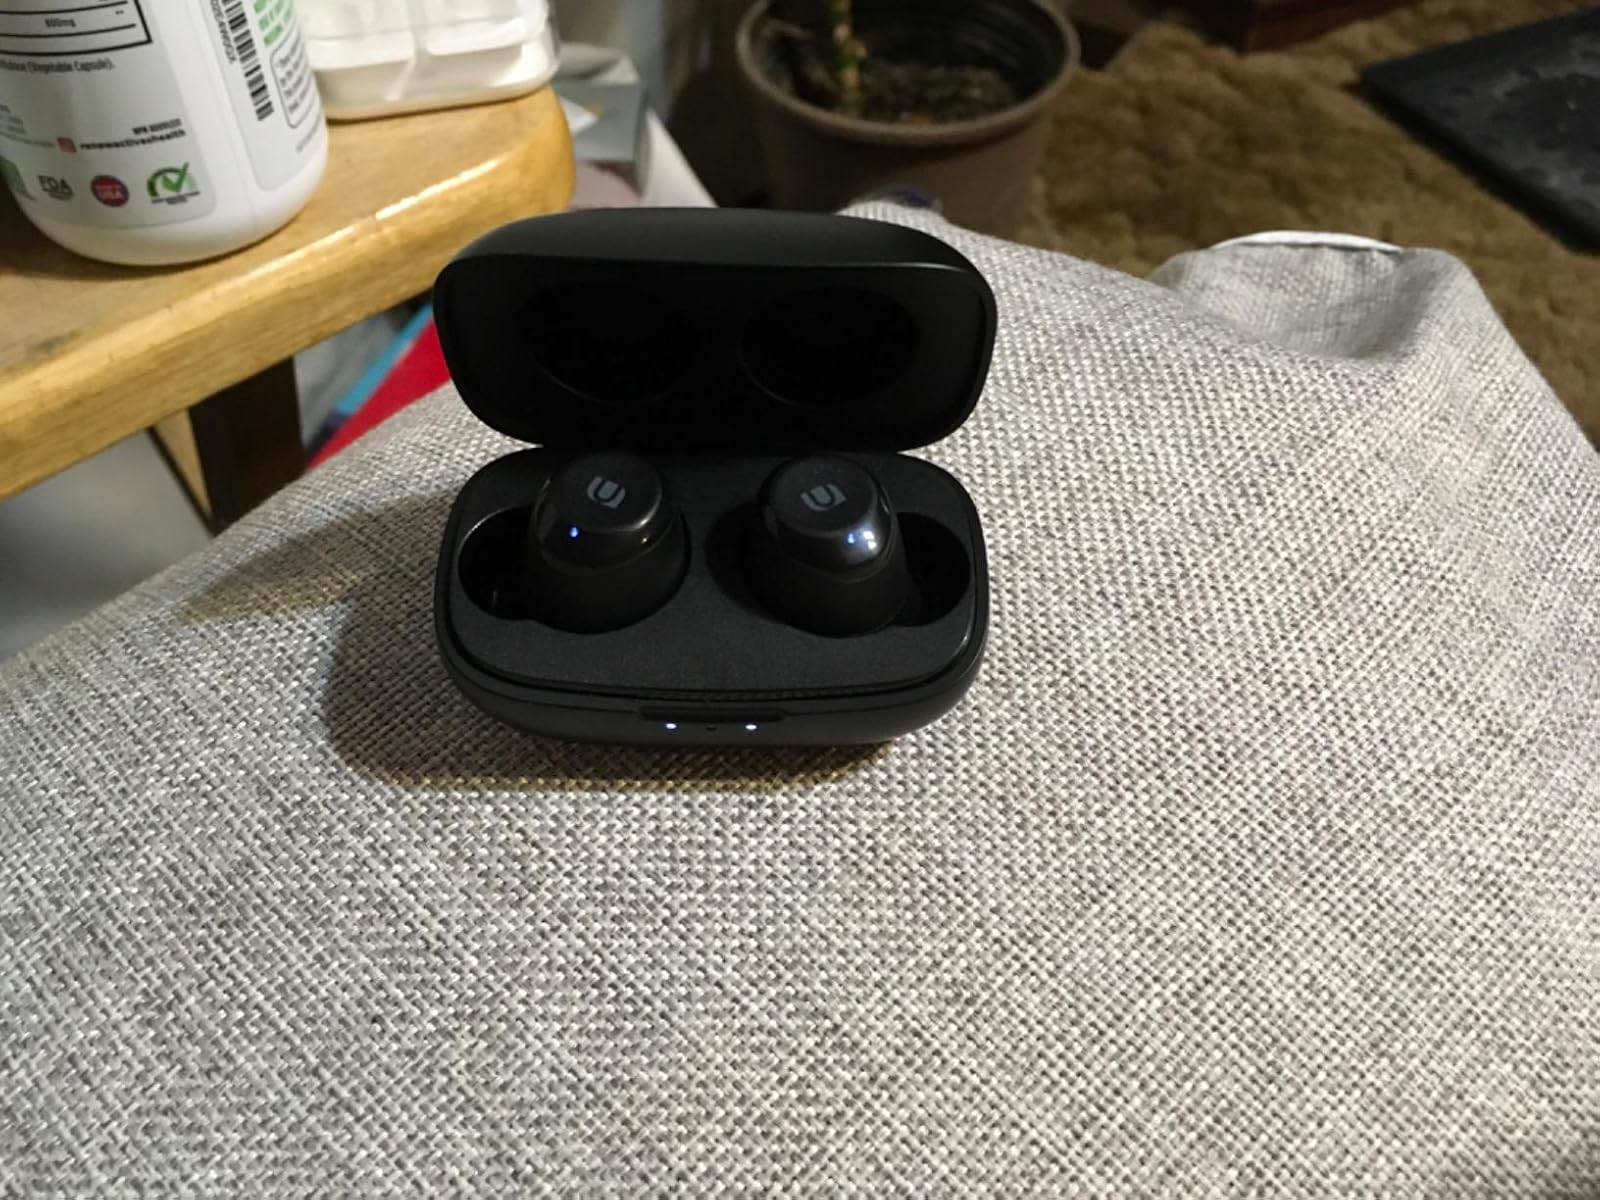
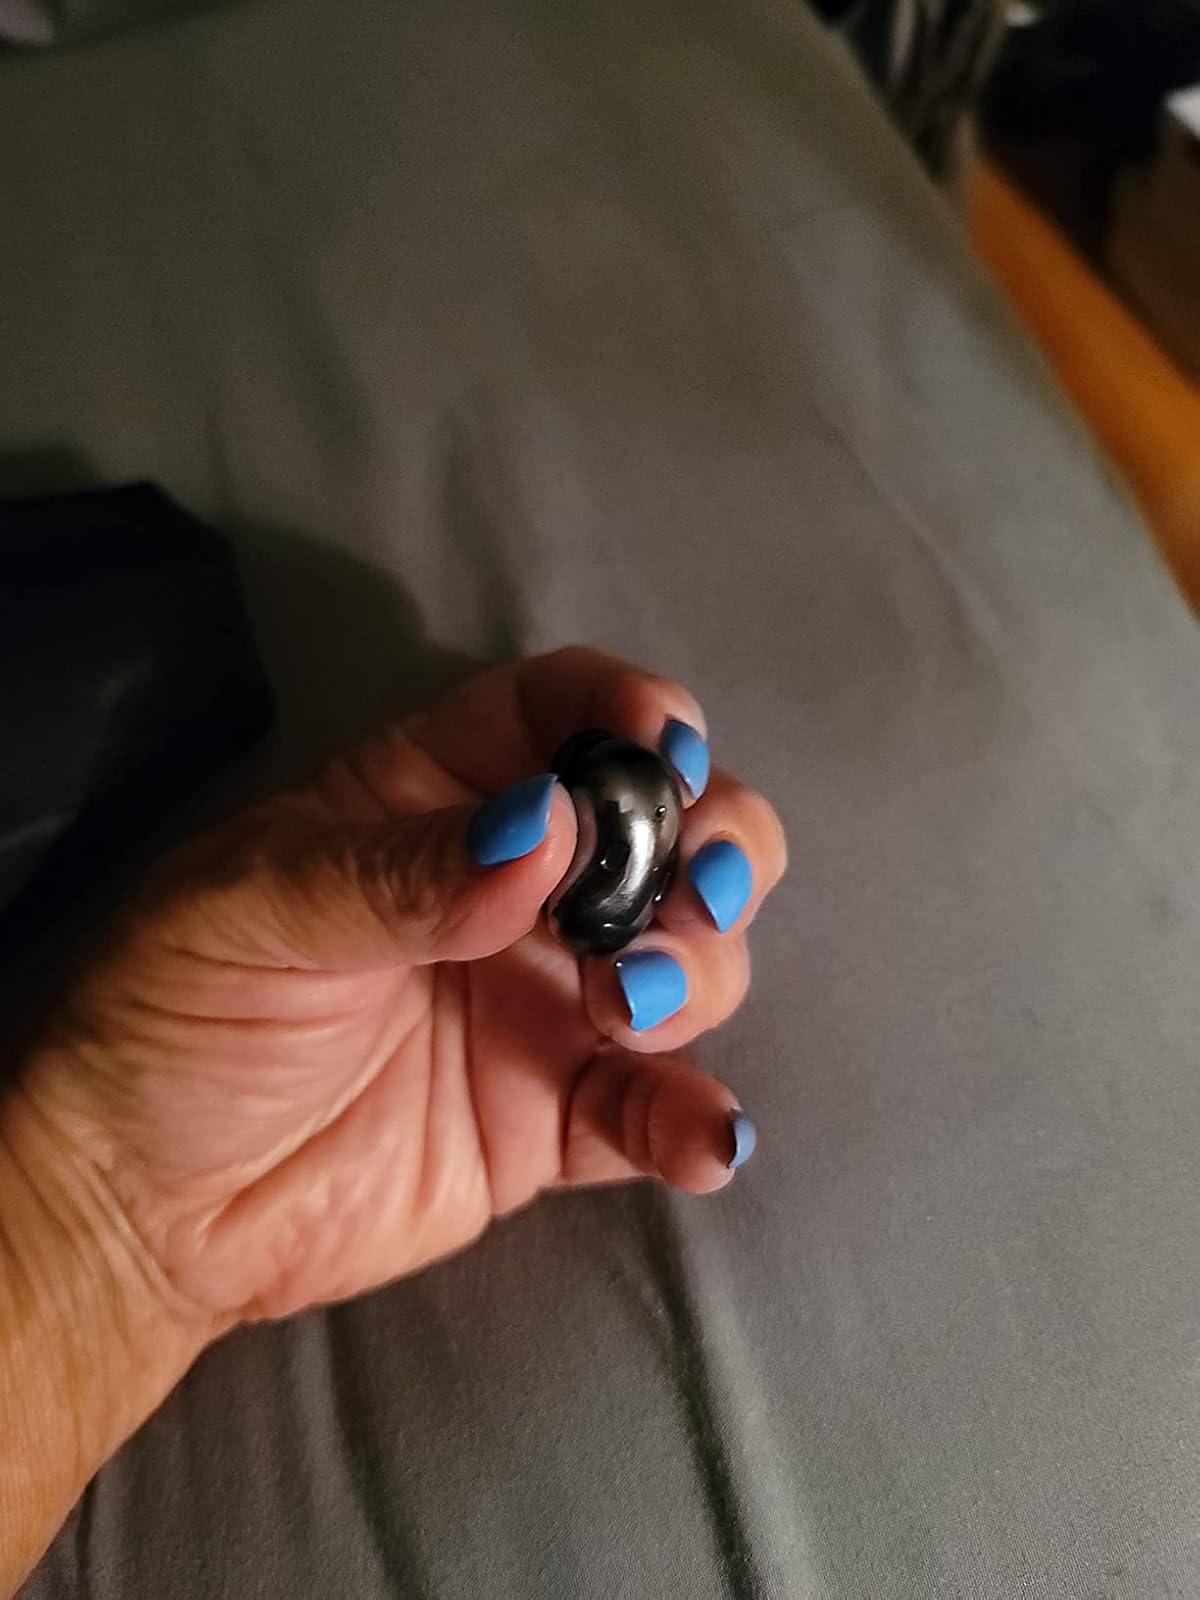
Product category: earbuds
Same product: no